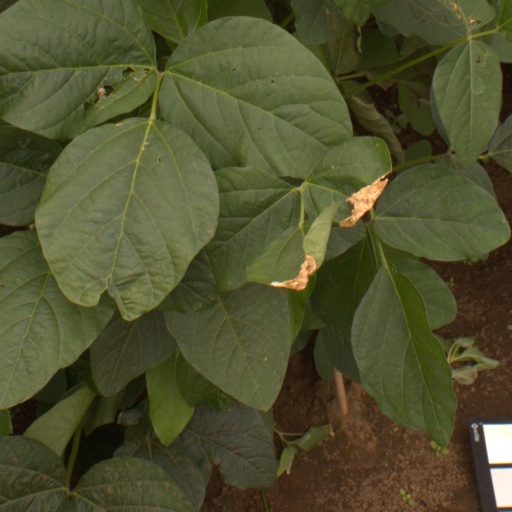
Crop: soybean